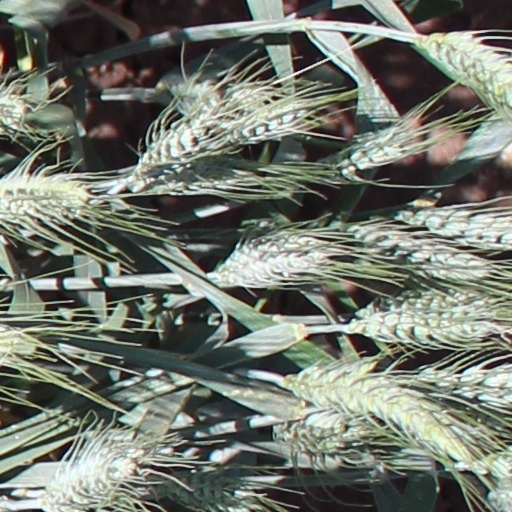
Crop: wheat